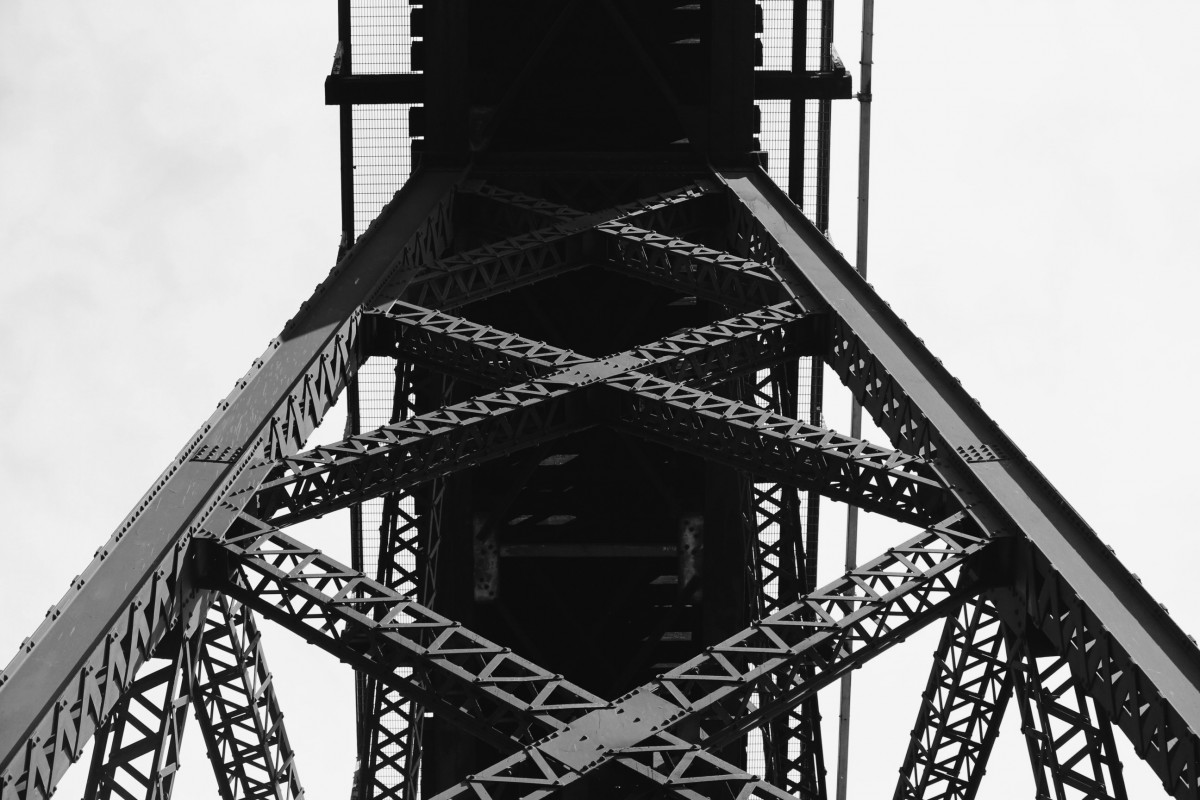
Tags: architecture, structure, beam, steel, tower, landmark, symmetry